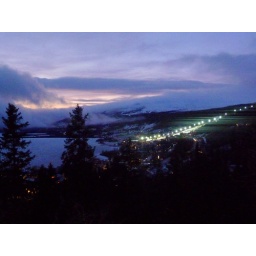
Looking down on the lake and the ski hill and the town in Are, Sweden